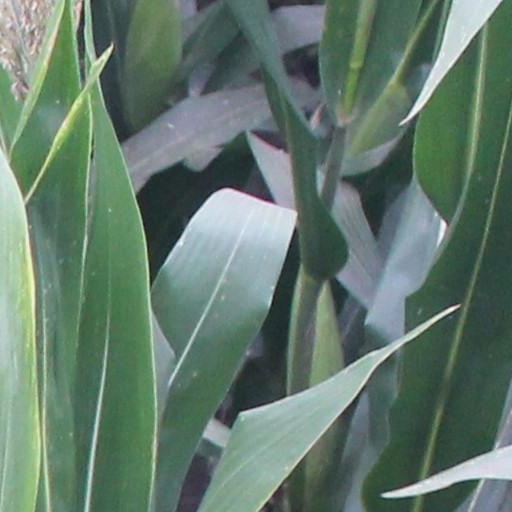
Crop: maize; corn